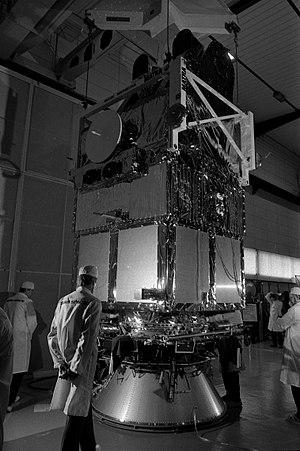
Dans les locaux d'Intespace sur le site du CNES (Centre National d'Etudes Spatiales). 11 mars 1985. Vue d'ensemble du satellite Spot 1 installé sur un banc de test aux vibrations
SPOT est une famille de satellites de télédétection français civils d’observation de la Terre développés par l'agence spatiale française, le CNES. Les cinq premiers exemplaires sont lancés entre 1985 et 2002. Les images fournies par les satellites sont commercialisées par Astrium. SPOT-6 est lancé en 2012 et SPOT-7 en 2014.
Intespace est une ancienne société de services et d'ingénierie, créée à Toulouse le 21 mai 1983, spécialisée dans les moyens d'essais de simulation de l'environnement dans les domaines du spatial, de l'aéronautique et de la défense. Elle est absorbée par Airbus Defence and Space en 2017.